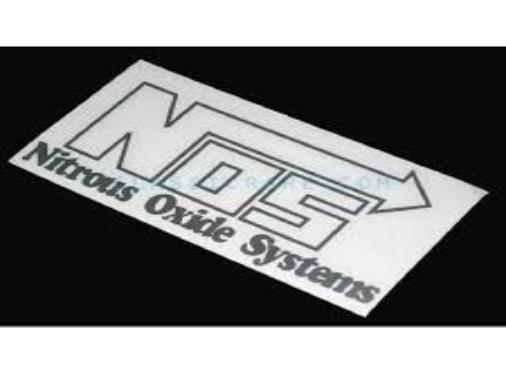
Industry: Others